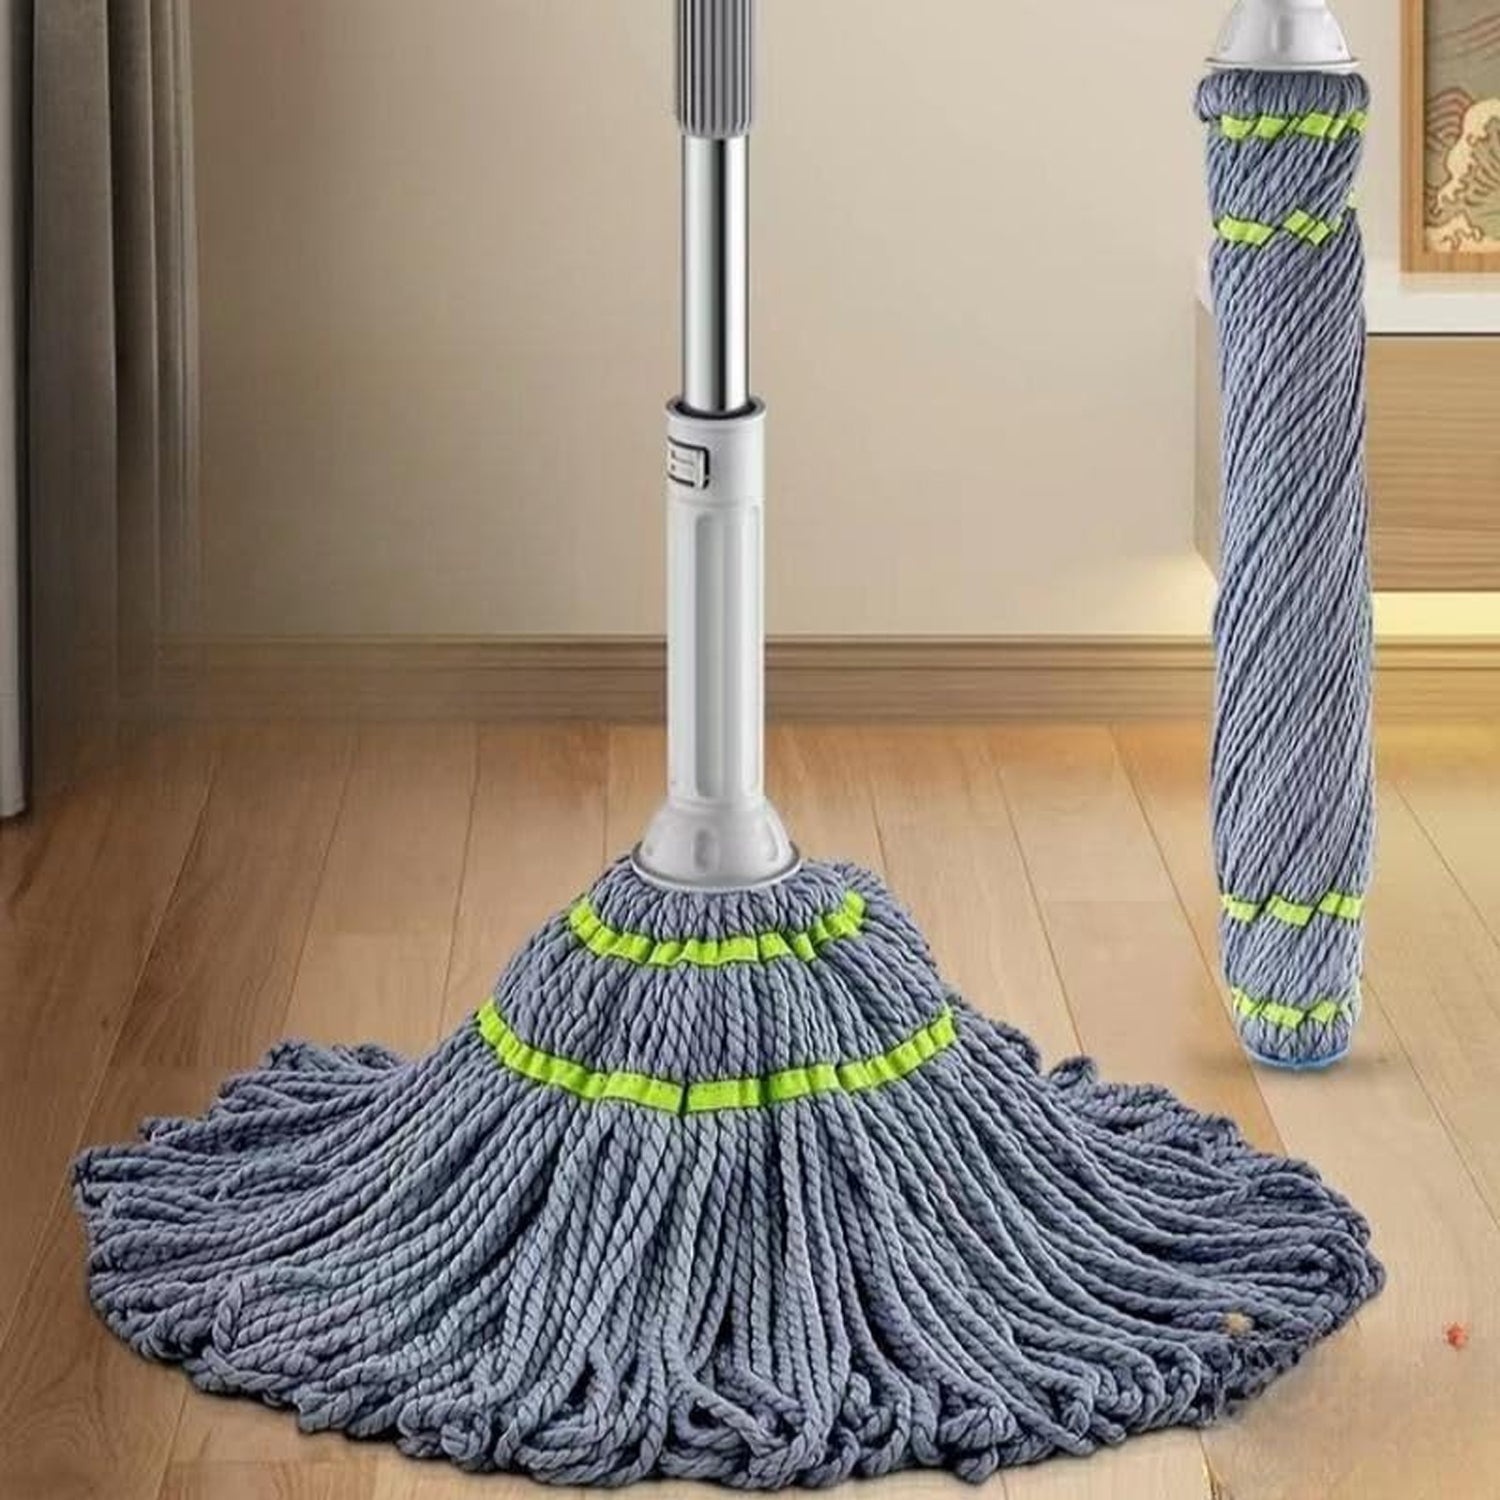
Squeeze Twist Mop Self Wringing Mop, Stainless Steel Handle (1 Pc)
Brand: Infinite Shoppe
Squeeze Twist Mop Self Wringing Mop for Hardwood Floor Cleaning Telescopic Stainless Steel Handle, Cleaning Reusable Supplies for Home (1 Pc) Description;- Efficient Cleaning: This twist mop features a durable and absorbent microfiber head that effectively traps dirt, dust, and grime for thorough floor cleaning. Versatile Design: The extendable aluminium handle allows for easy adjustment to your desired height, ensuring comfortable use. Wide Coverage: With a generous 360-degree rotating head, this mop effortlessly cleans large areas in fewer passes. Replaceable Heads: The detachable mop head can be easily replaced when worn out, promoting longevity and cost-effectiveness. Compact Storage: The mop's compact design allows for convenient storage in tight spaces when not in use. Keywords :- Self-wringing mop , Twist mop , Squeeze mop , Spin mop alternative , Floor cleaning mop , Mop for tile floors , Mop for hardwood floors , Easy wring mop , Stainless steel handle mop , Adjustable handle mop Dimensions :- Volu. Weight (Gm) :- 790 Product Weight (Gm) :- 265 Ship Weight (Gm) :- 790 Length (Cm) :- 60 Breadth (Cm) :- 13 Height (Cm) :- 5
Category: Home & Garden > Household Supplies > Household Cleaning Supplies > Mops